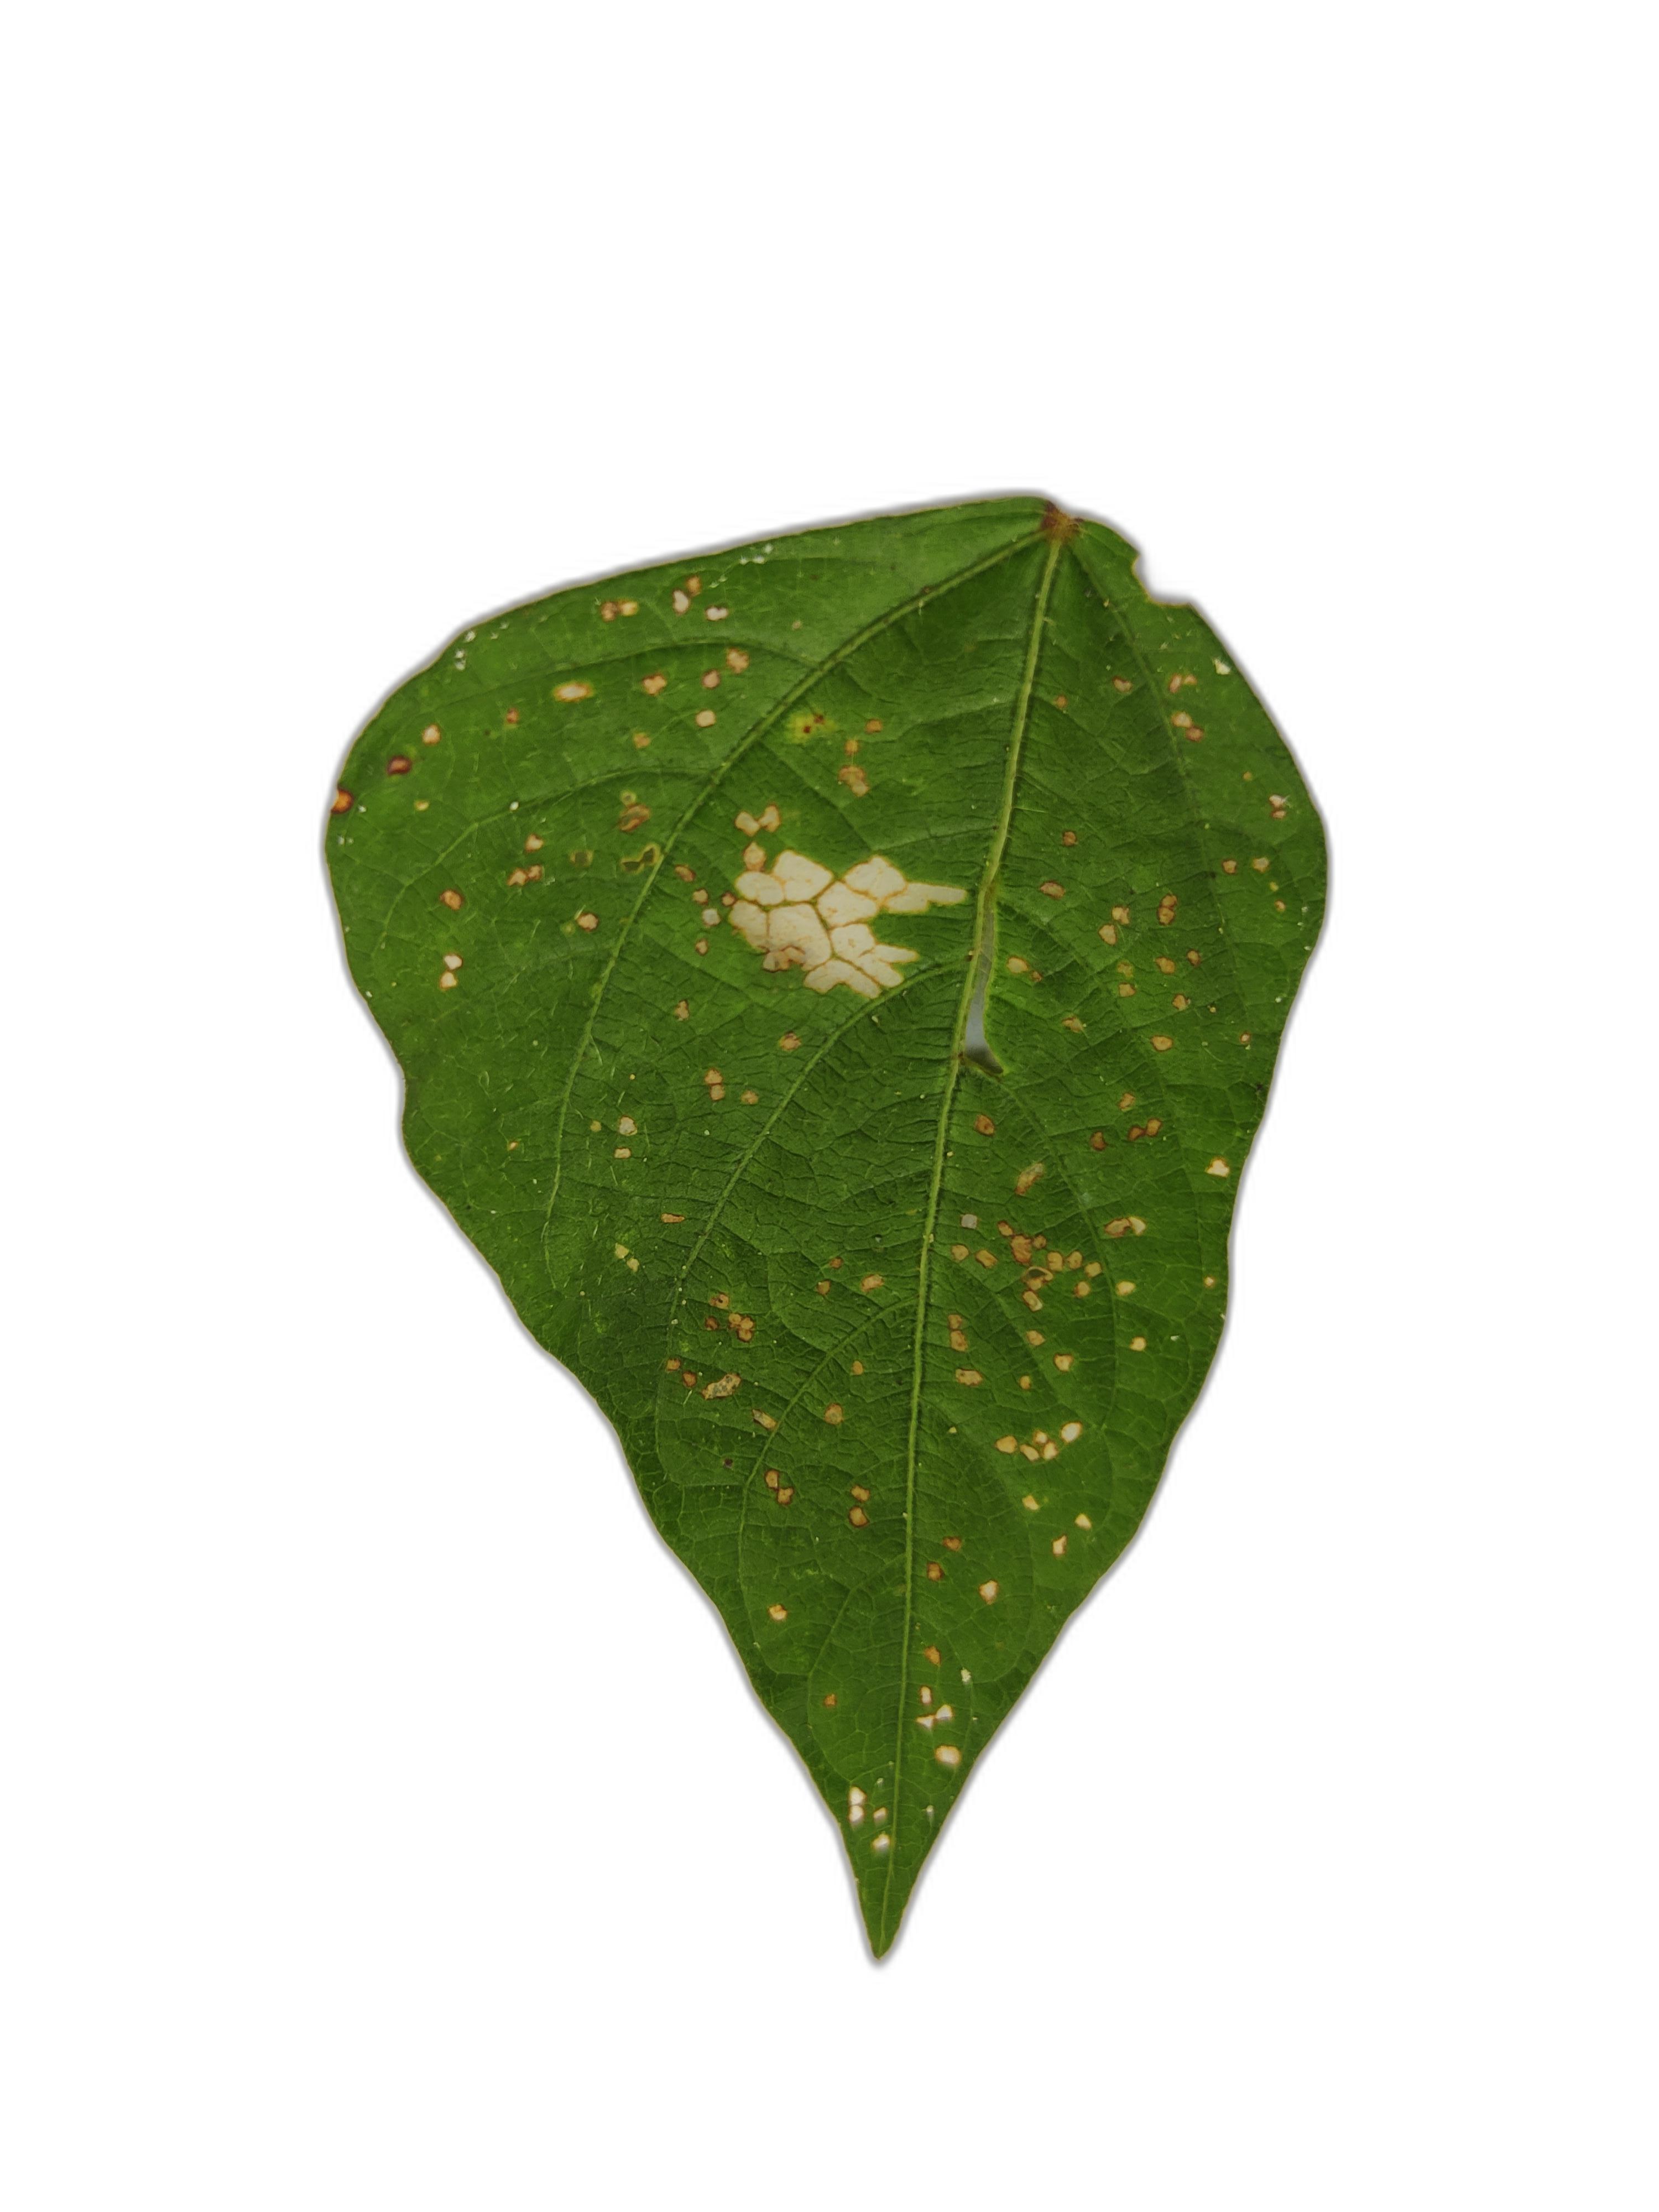
Label: Cercospora leaf spot